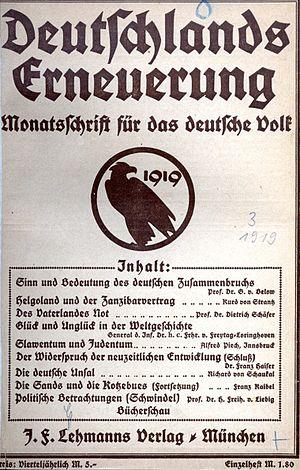
Le mouvement völkisch est un courant intellectuel et politique, apparu en Allemagne à la fin du XIXᵉ siècle et au début du XXᵉ siècle et hérité des « Teutomanes », qui englobe un ensemble de personnalités et d'associations dont l’élément commun est le projet de donner à l’ensemble des Allemands une spiritualité païenne, en général le paganisme germanique. Ce courant d'idées puise ses sources dans le romantisme allemand des années 1840 et dans les désillusions de la période 1849-1862, entre l'écrasement du printemps des peuples et l'arrivée de Bismarck au pouvoir en Prusse.